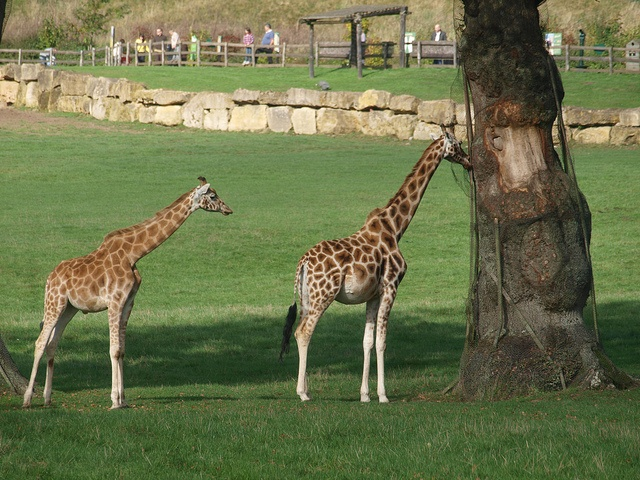
Do the Giraffes find people as interesting as people find Giraffes?
Two giraffes looking for food near a tree
a couple of giraffes are standing near the street
This zoo enclosure features two zebras in a grassy environment.
a couple of girafes that are by a tree